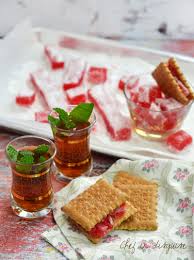
Yemek: lokum